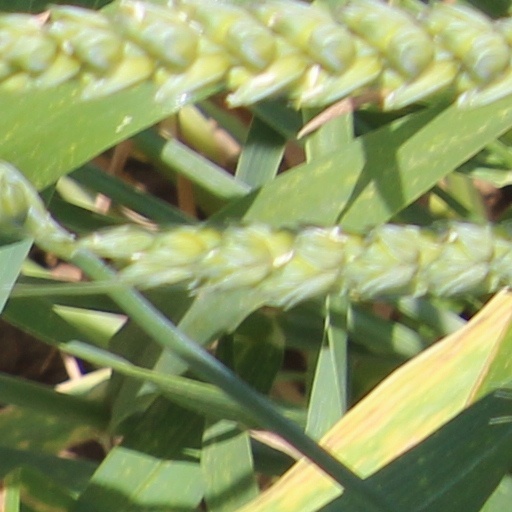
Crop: wheat